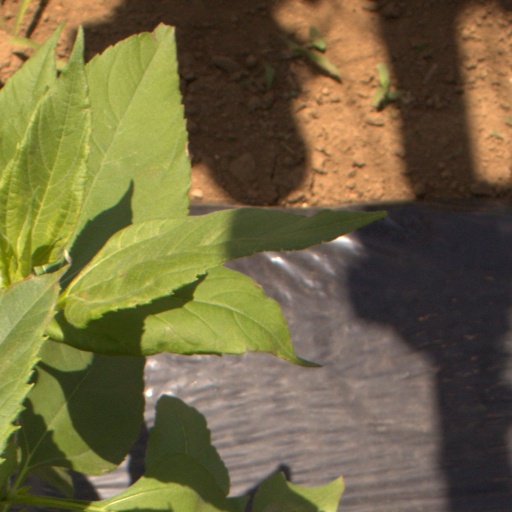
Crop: Jerusalem artichoke